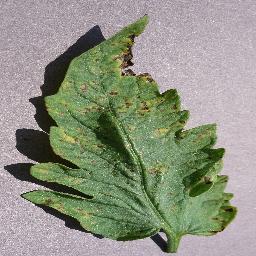
Label: Tomato___Septoria_leaf_spot